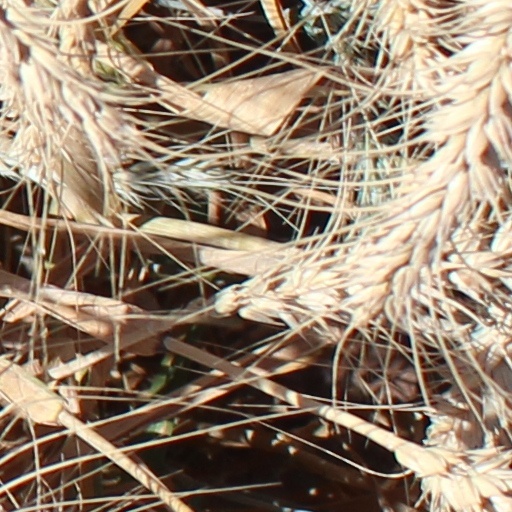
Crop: wheat